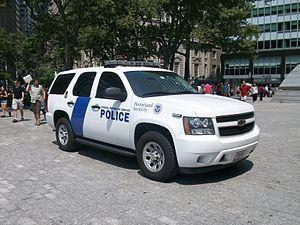
Le département de la Sécurité intérieure des États-Unis est un département du gouvernement fédéral des États-Unis officiellement créé le 27 novembre 2002 par le Homeland Security Act à l'initiative du président George W. Bush, en réponse aux attentats du 11 septembre 2001. Son objectif est d'organiser et d'assurer la sécurité intérieure du pays ; il englobe des agences précédemment sous la direction d'autres départements de l'administration fédérale et est dirigé par le secrétaire à la Sécurité intérieure des États-Unis, Chad Wolf par intérim depuis novembre 2019, membre du cabinet présidentiel. Il s'agit de la plus grande restructuration du gouvernement américain depuis la création du département de la Défense en 1947.